39th Street Theatre

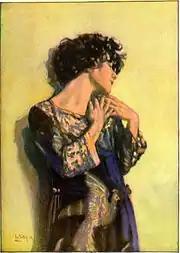
Alla Nazimova for whom the theatre was originally named

The 39th Street Theatre was a playhouse in New York City located at the corner of 39th Street and Broadway. Originally called Nazimova's 39th Street Theatre after the actress Alla Nazimova, it was in operation from 1910 to 1925 when it was demolished to make way for an office building. Throughout its existence, it was owned by the Shubert family. Its architect was William Albert Swasey, who had designed or remodelled several other Broadway theatres for the family.